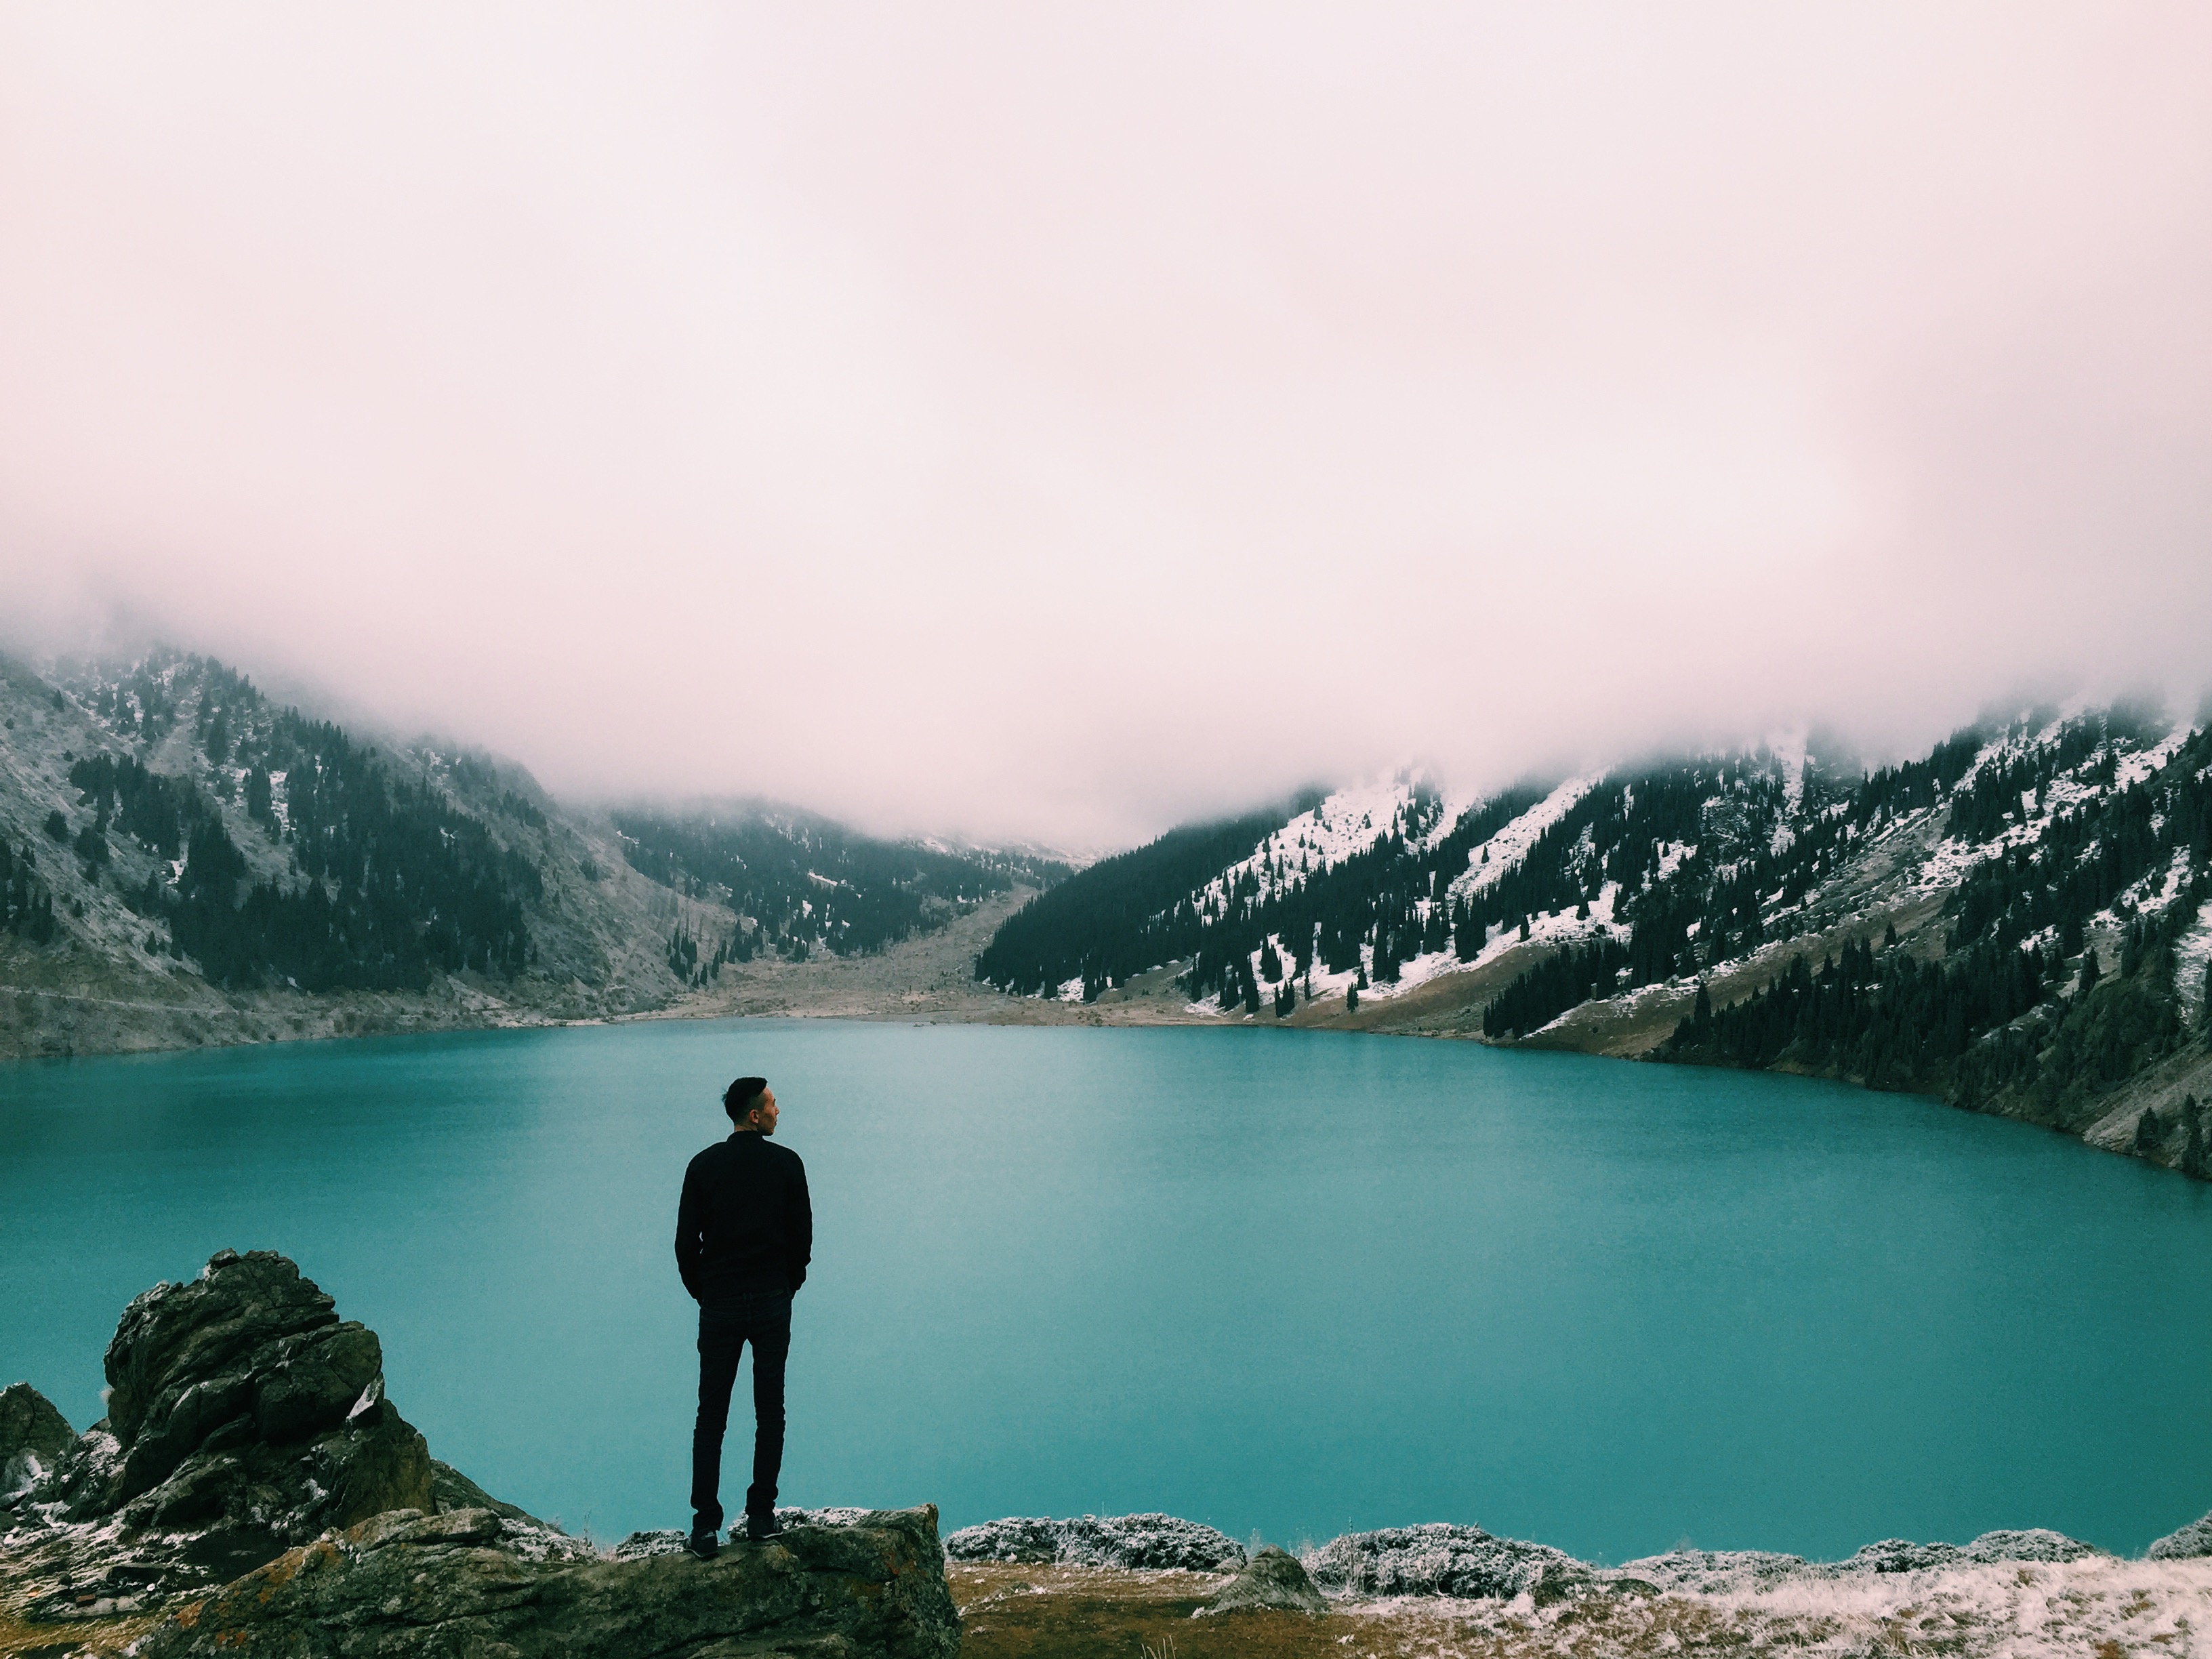
man, landscape, sea, coast, water, nature, person, mountain, cloud, fog, morning, lake, view, mountain range, reflection, bay, fjord, reservoir, body of water, trees, loch, crater lake, atmospheric phenomenon, mountainous landforms